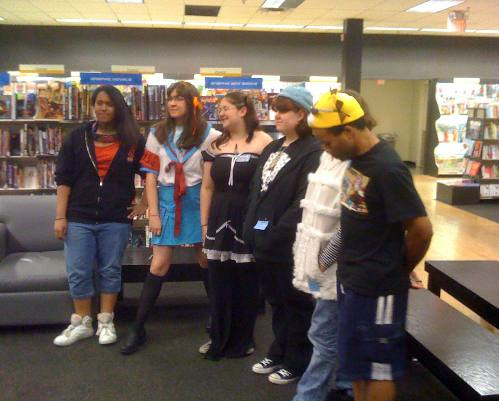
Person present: Yes